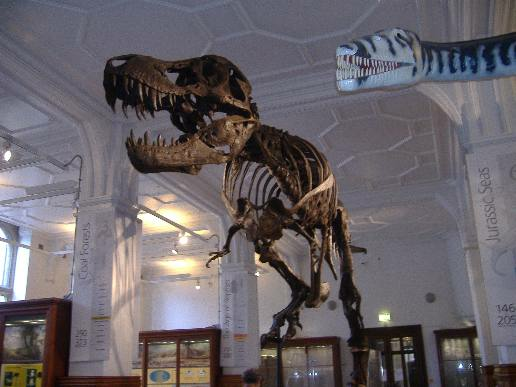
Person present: No